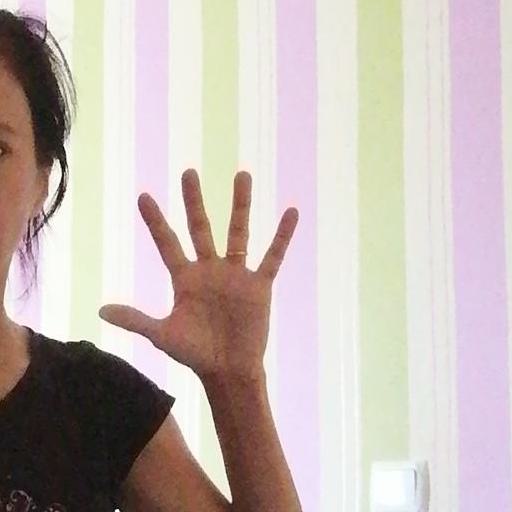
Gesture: palm